Delamere Forest

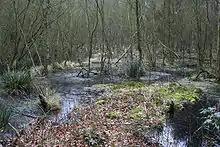
Typical wetland, near Hunger Hill

The majority of the modern Delamere Forest falls within the Mouldsworth Gap, a break in the Mid Cheshire Ridge which runs north–south through the centre of Cheshire. This region originated at the end of the last ice age, when glacial meltwaters formed a vast lake in the West Cheshire basin which burst through the sandstone ridge, and deposited large amounts of sand and gravel across an extensive outwash fan on the eastern side of the ridge. The soils are very varied, including brown earths, podsols, peats and gleys. One valley adjacent to the railway line has eight different soil types within a small area, and hosts a soil trail.